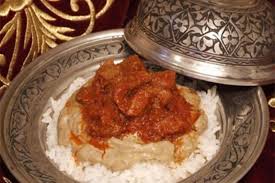
Yemek: hunkar_begendi